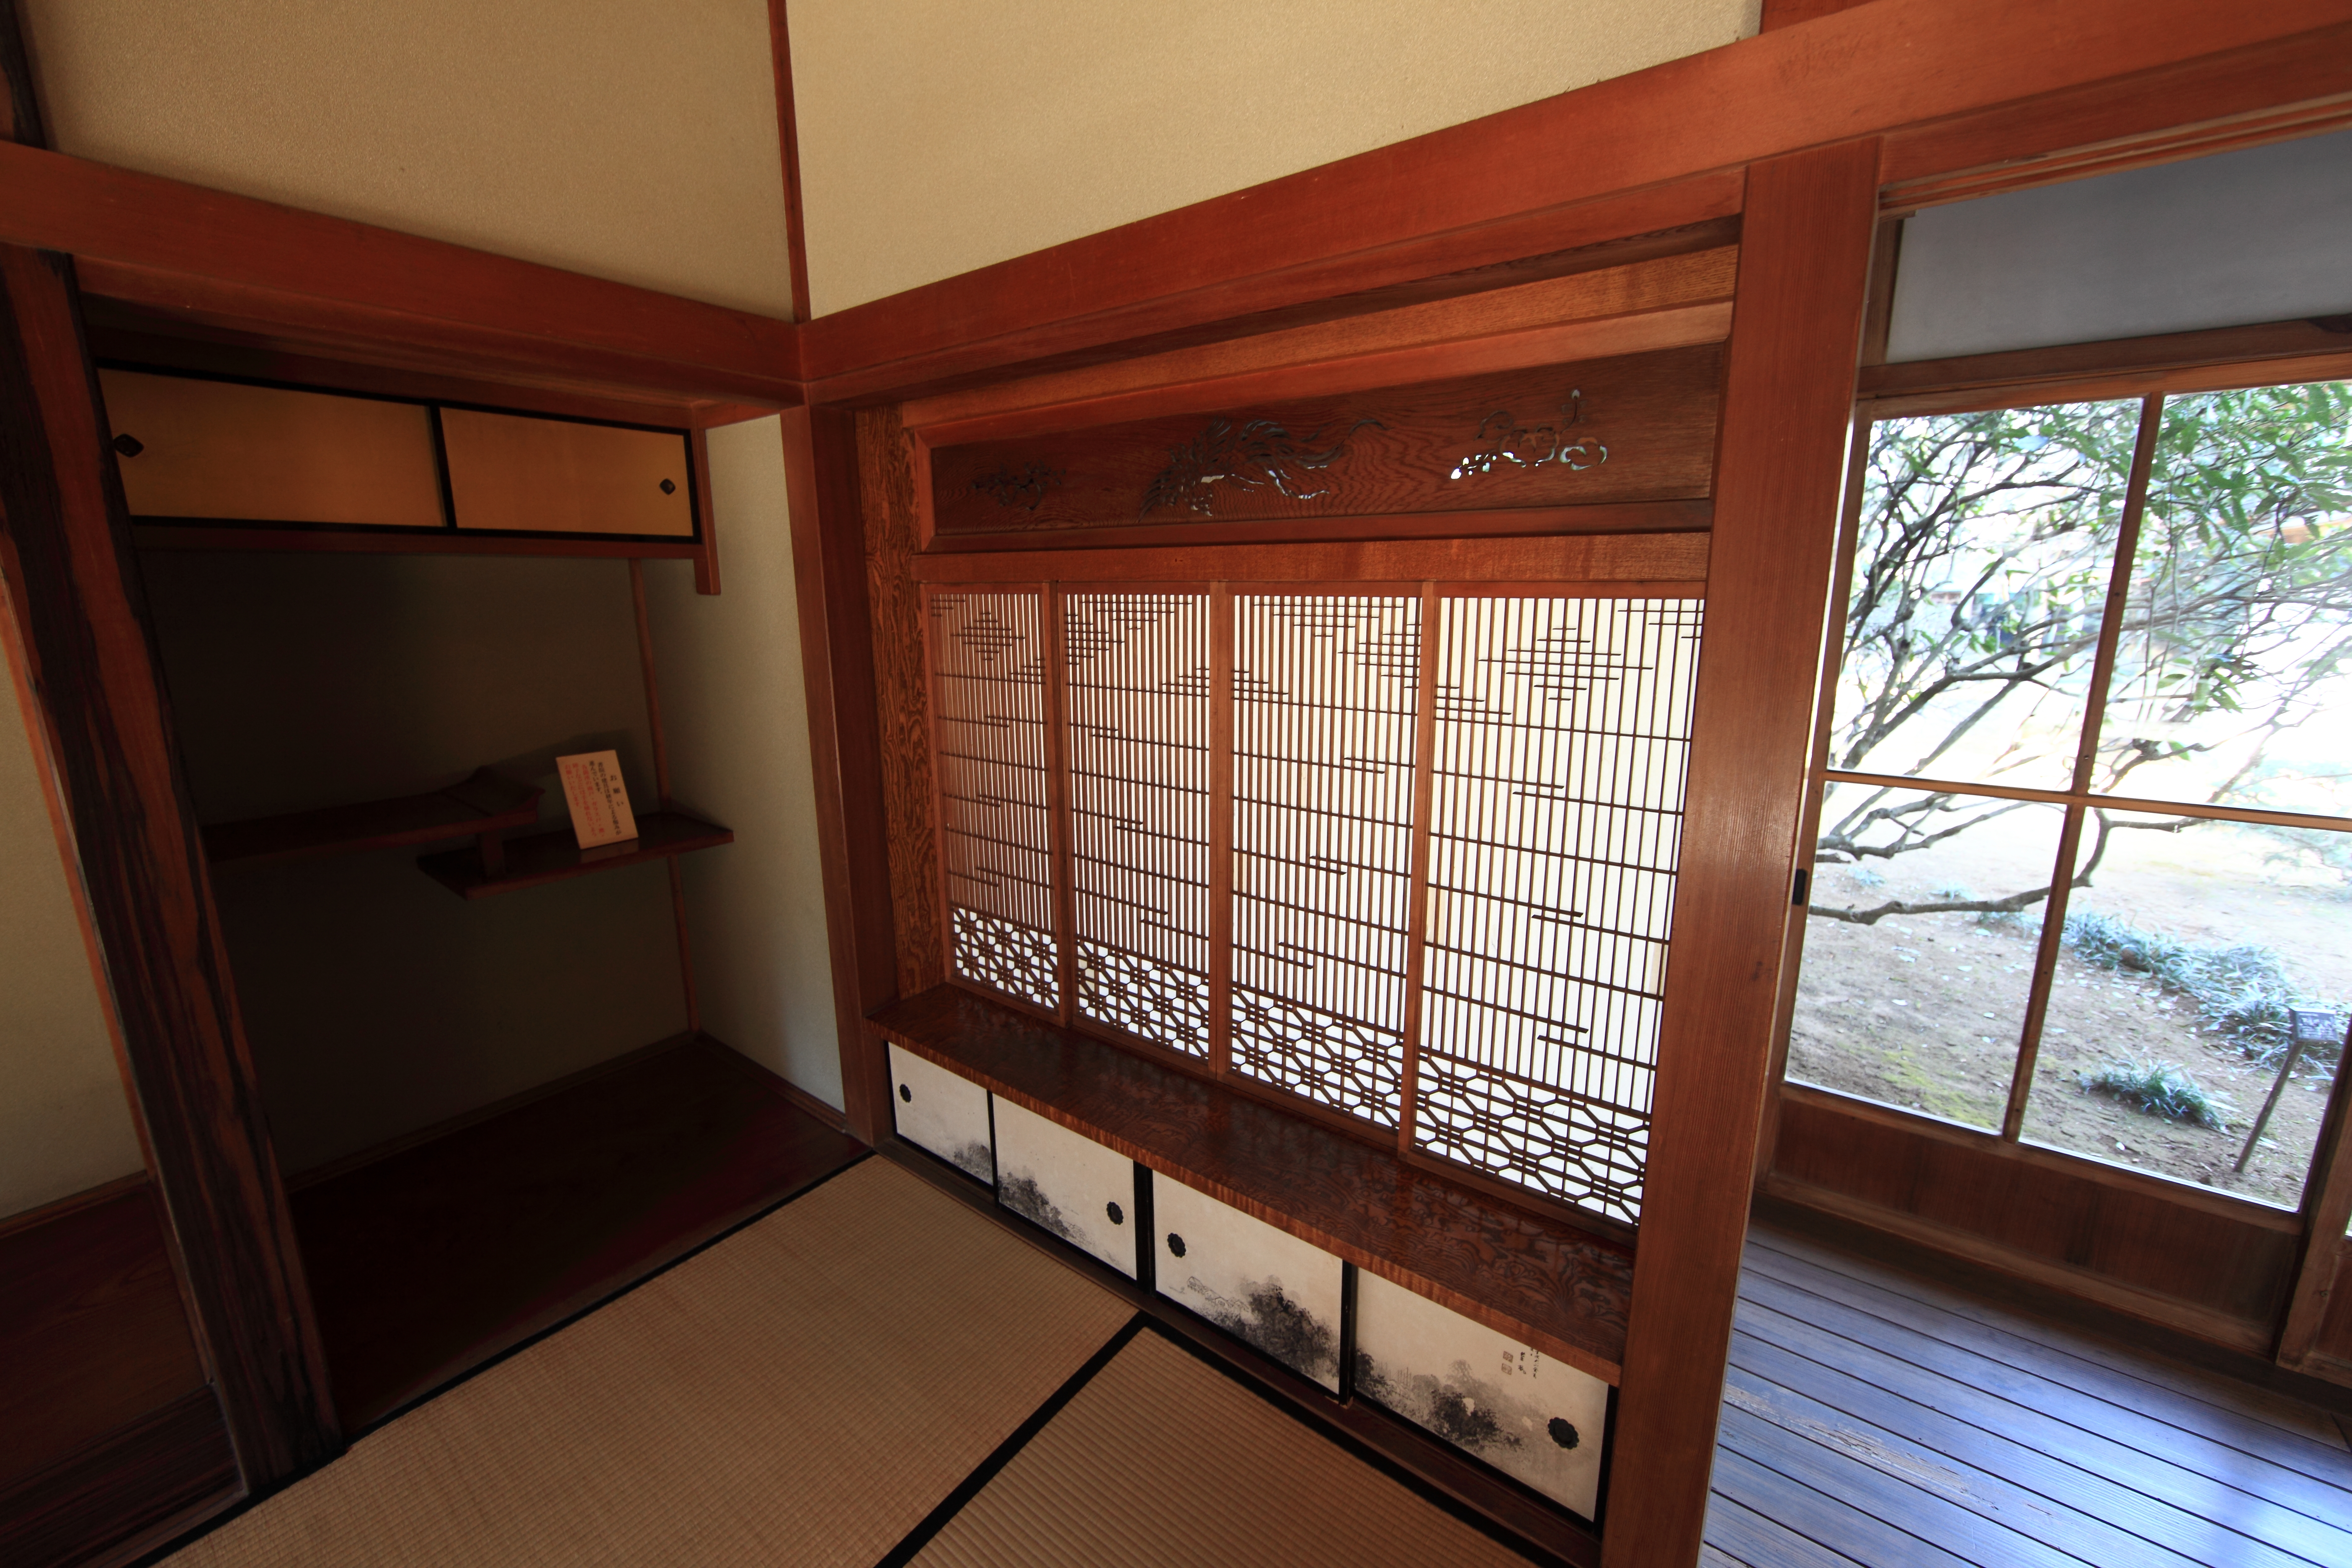
architecture, farm, house, interior, home, high, vehicle, cottage, ancient, residence, property, room, apartment, interior design, design, japanese, 5d, style, hires, markii, traditional, folk, hi, res, resolution, ibaraki, canonef14mmf28liiusm, joso, sakano, real estate